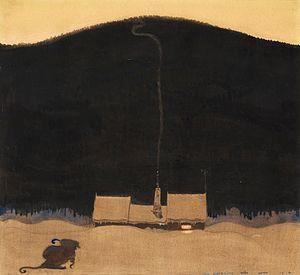
Illustration tirée du conte "" När Trollmor skötte Kungens Storbyk "" d´Elsa Beskow, réalisée par John Bauer pour ""Bland tomtar och troll"" (Parmi les gnomes et les trolls), édition 1914. Voir aussi Image:John Bauer troll near door.jpg et Image:Inga by John Bauer 1914.jpg tiré de la même histoire.